Karl-Heinz Rehkopf

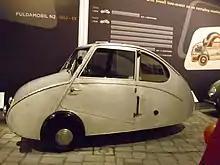
Fuldamobil N-2 in the PS Speicher (motorbike and automobile museum)

Rehkopf was born and grew up in Fredelsloh, a picturesque village in the hills between Hanover and Kassel. His father was the manager of the small dairy which his parents ran together. There was an awareness, as he grew up, that the family was not wealthy. Nevertheless, by the time he was 11, in 1947, his father had acquired a car, and he would later recall that thanks to the reassuringly indulgent approach of the local policemen, even at the age of eleven he enjoyed being permitted to steer and later, long before reaching the legal minimum driving age of 18, drive his father's prewar Opel, provided he did not stray outside the village. Around the time he was 20 his father died. In any event, he always had to work in order to support himself first in order to buy his first motor-bike "to impress the girls", then to obtain a qualification in business administration and later to support his young family. In 1961 – reportedly on a whim – he and his first wife took over the village store in the nearby village of Elliehausen. He had purchased the motorbike in 1952 for 100 Marks. It was a 1938 Victoria V99.